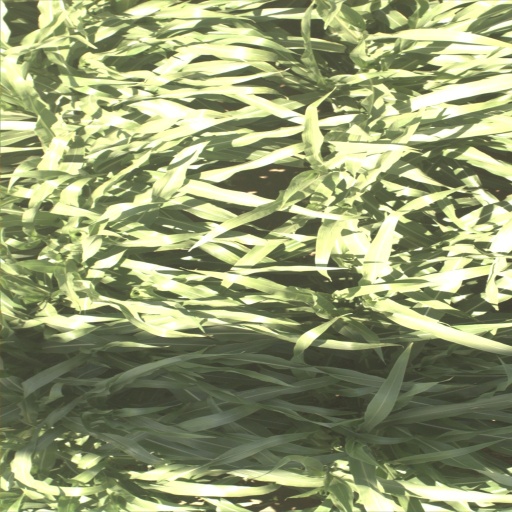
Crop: sorghum